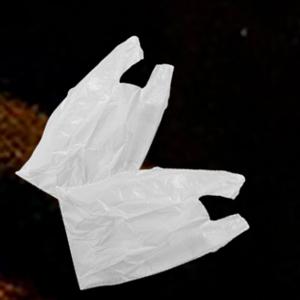
Label: plasticbags